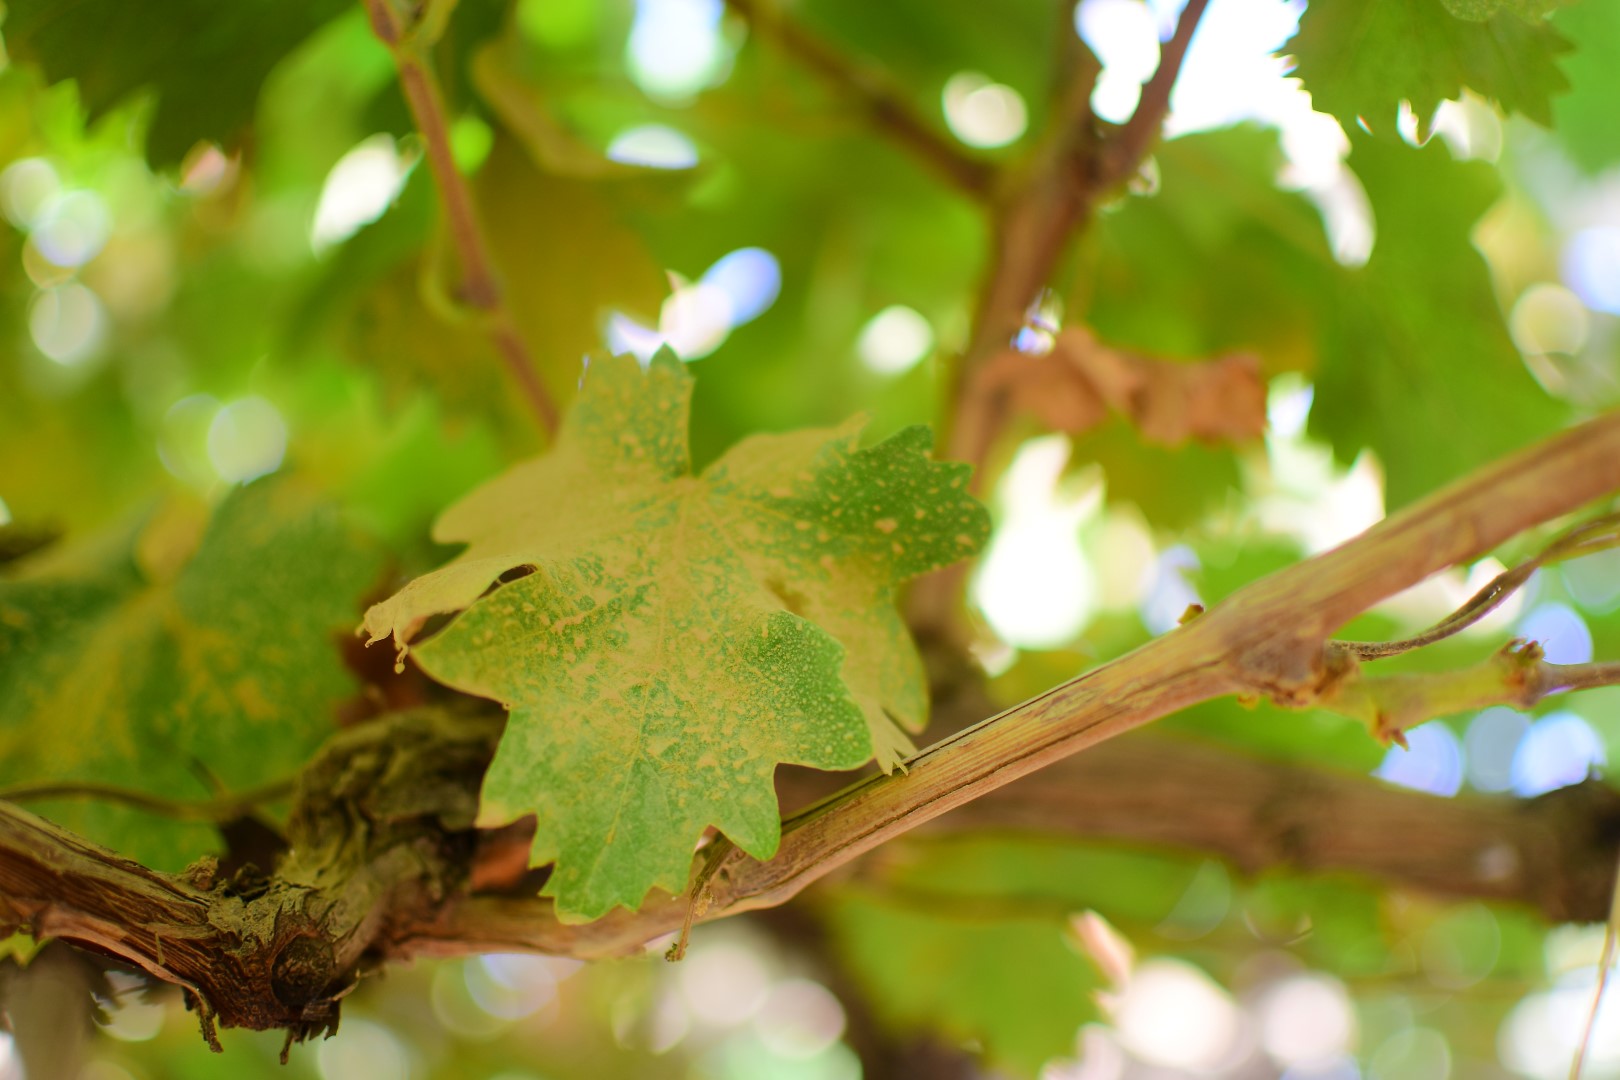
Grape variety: Shdah